Wayne County Courthouse (Iowa)

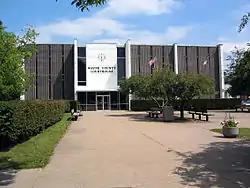
Wayne County Courthouse

The Wayne County Courthouse is located in Corydon, Iowa, United States. Three buildings have served Wayne County as its courthouse.